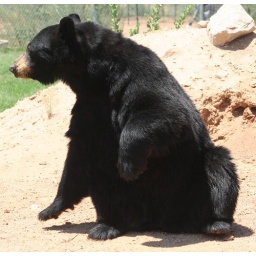
One of the two black bears at Out of Africa Wildlife Park in Arizona.